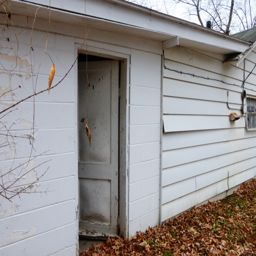
an open door on the part of the building that faces the trailers lets us come in for a bit of exploration .